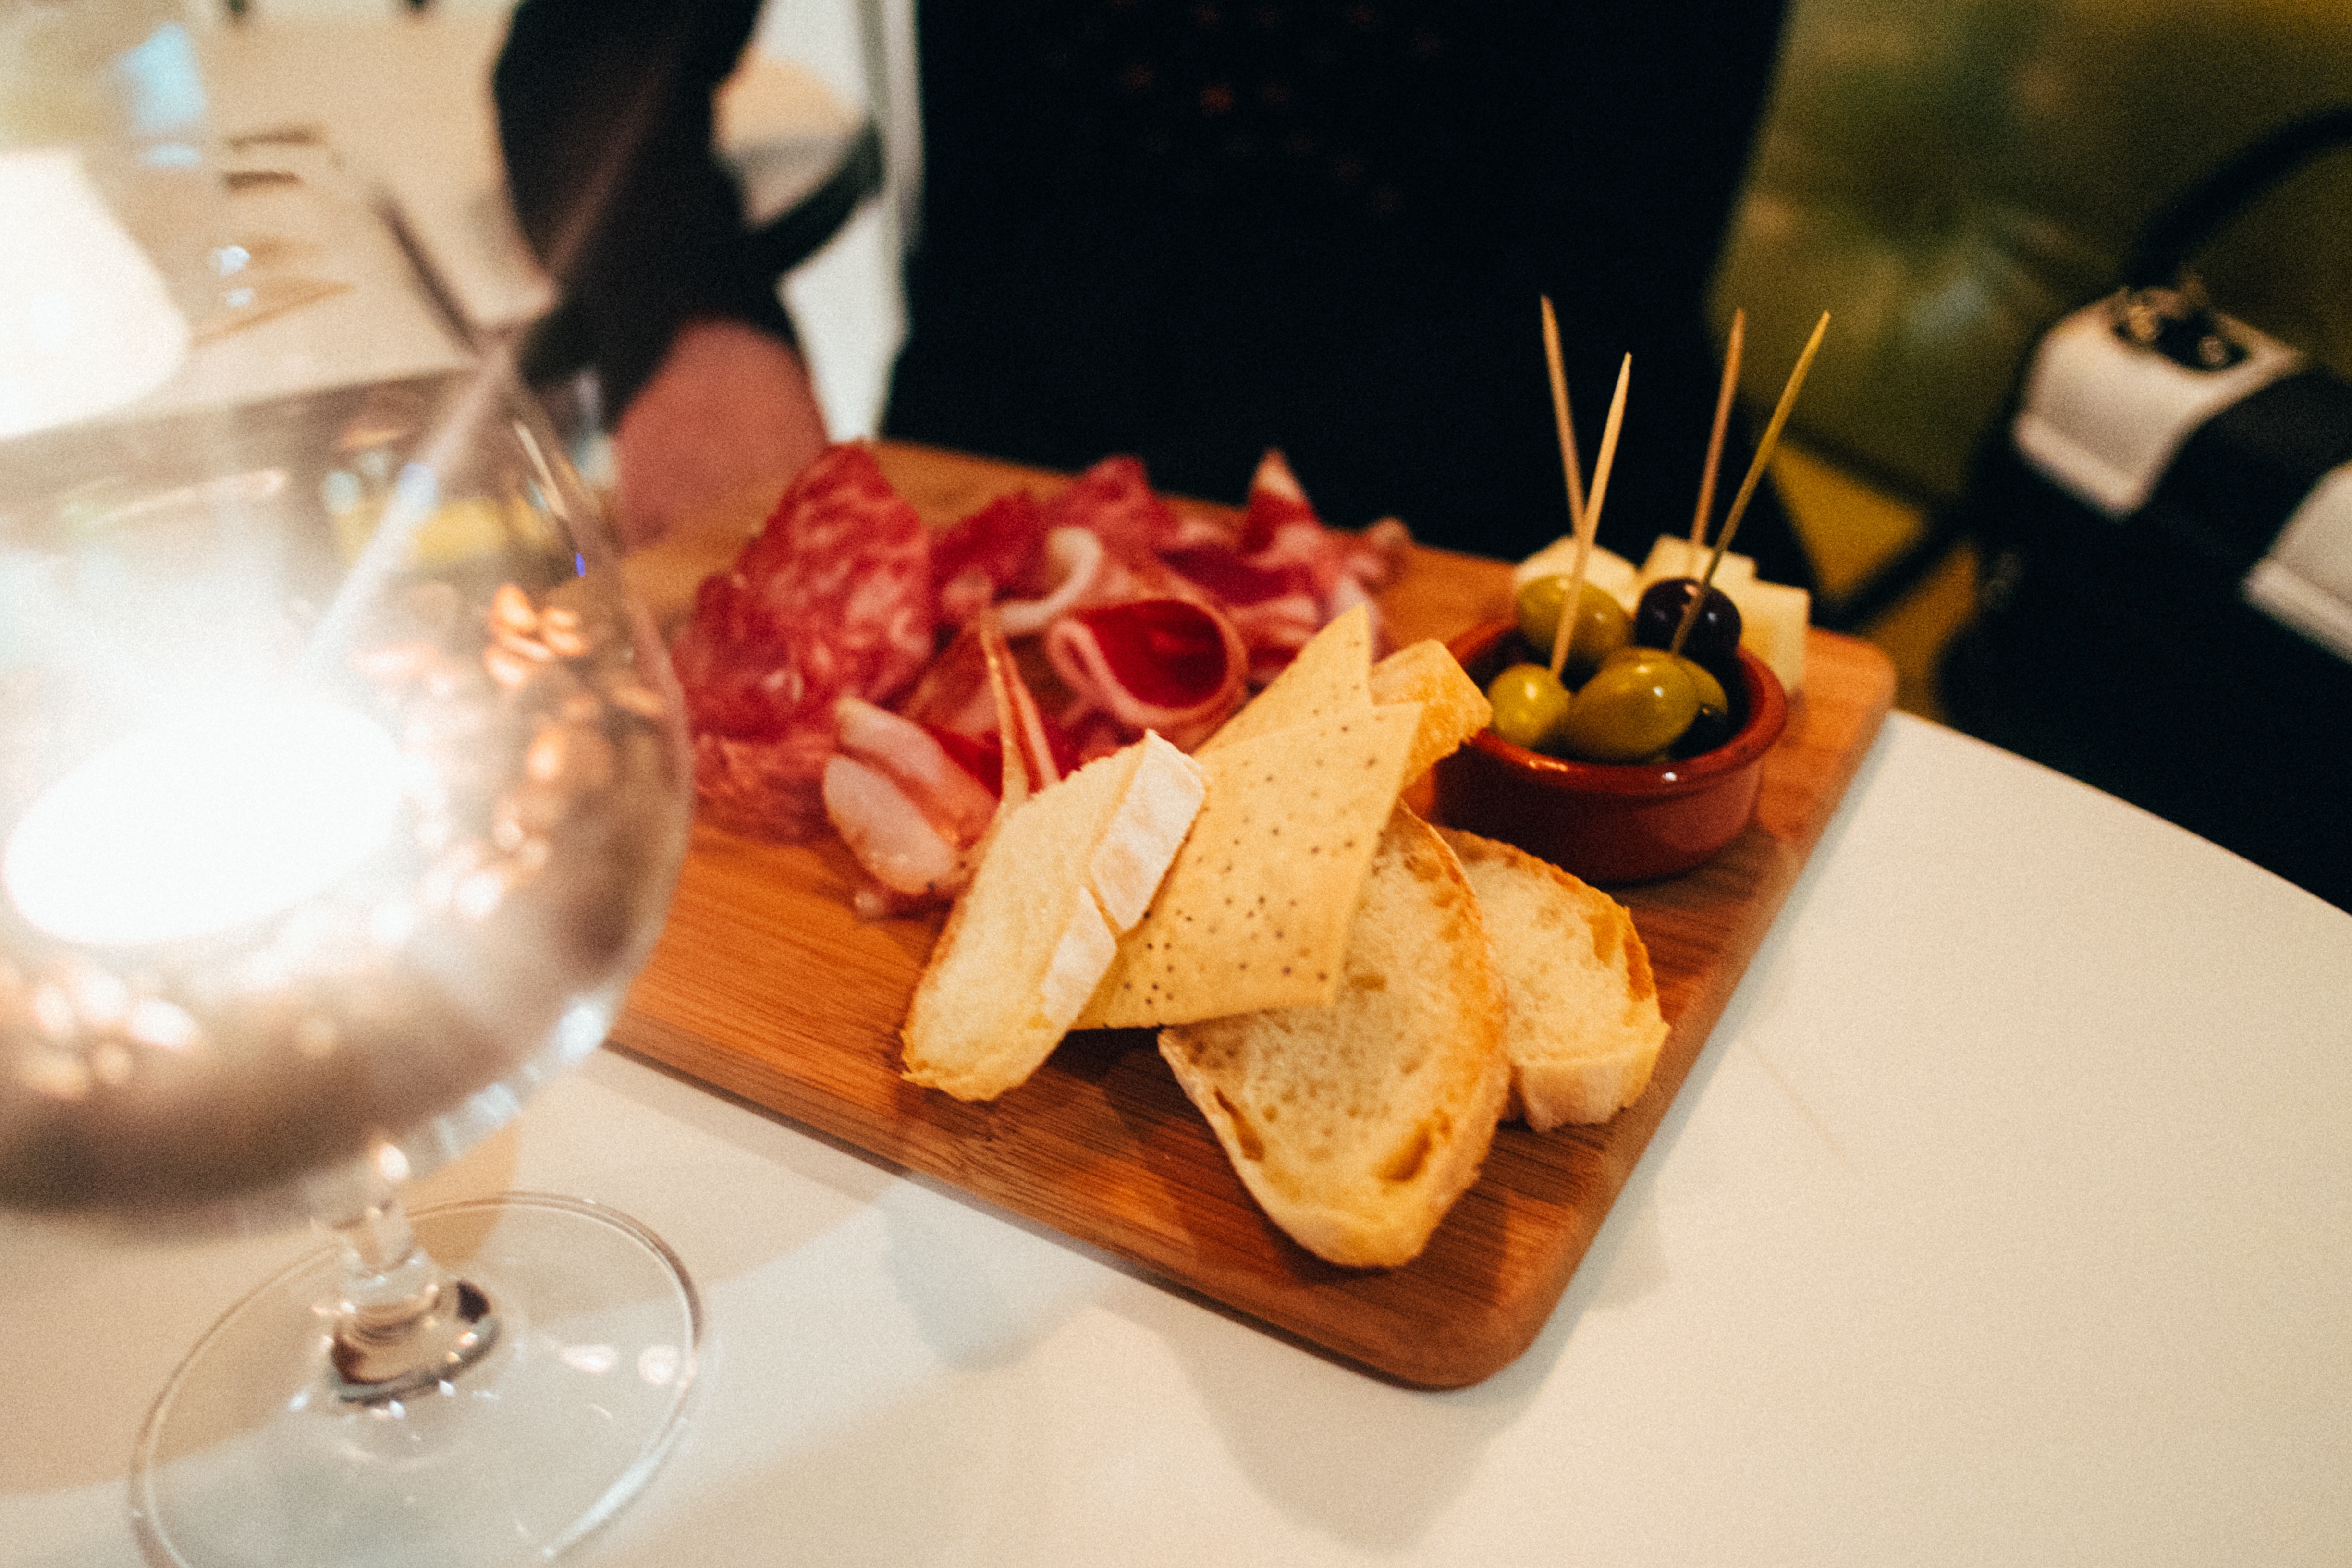
restaurant, dish, meal, food, breakfast, lunch, cuisine, dinner, supper, brunch, sense